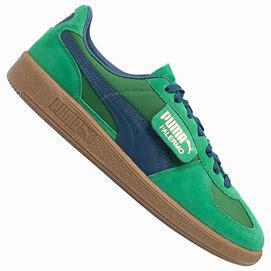
Brand: Puma
Model: Palermo